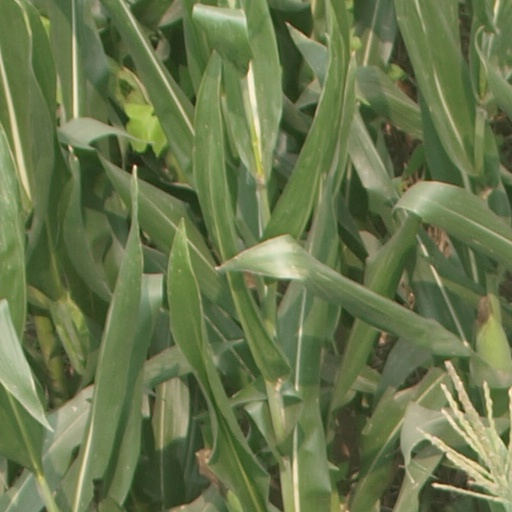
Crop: maize; corn